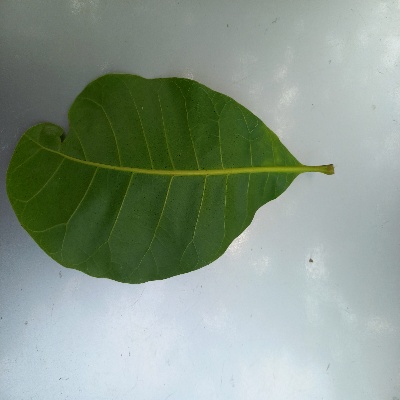
Crop: Cashew
Condition: healthy